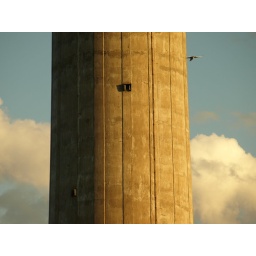
It's a bird flying over something, I dont't know what, maybe a tower or something